List of national monuments in Munster

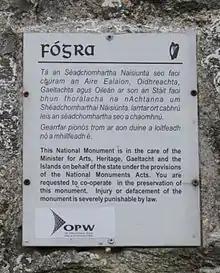
Photo of a typical notice at a national monument in Ireland.

The Irish state has officially approved the following list of national monuments of Ireland. In Ireland, a structure or site may be deemed to be a "national monument", and therefore worthy of state protection, if it is of national importance. If the land adjoining the monument is essential to protect it, this land may also be protected.